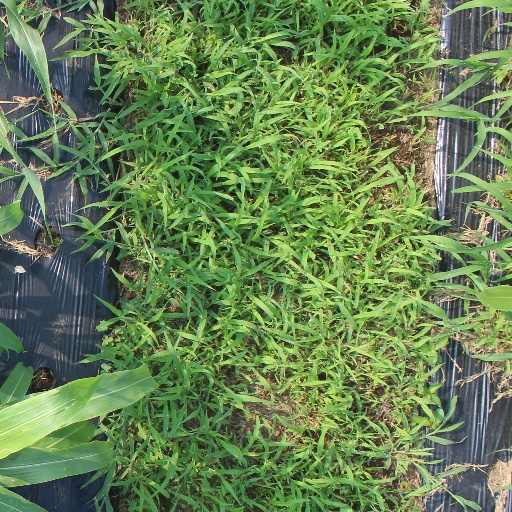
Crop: sorghum